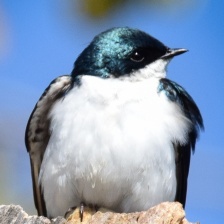
Species: TREE SWALLOW
Scientific name: TACHYCINETA BICOLOR